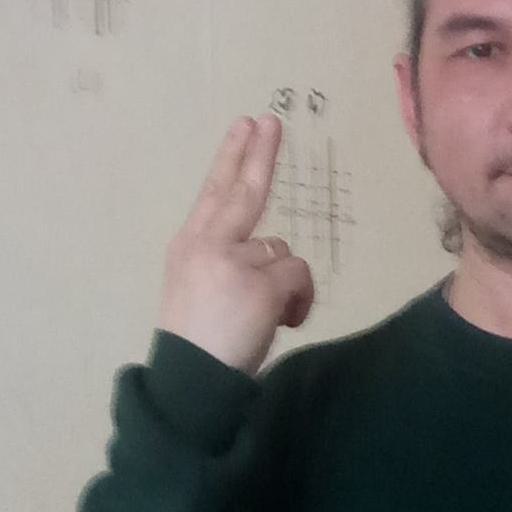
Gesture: two_up_inverted